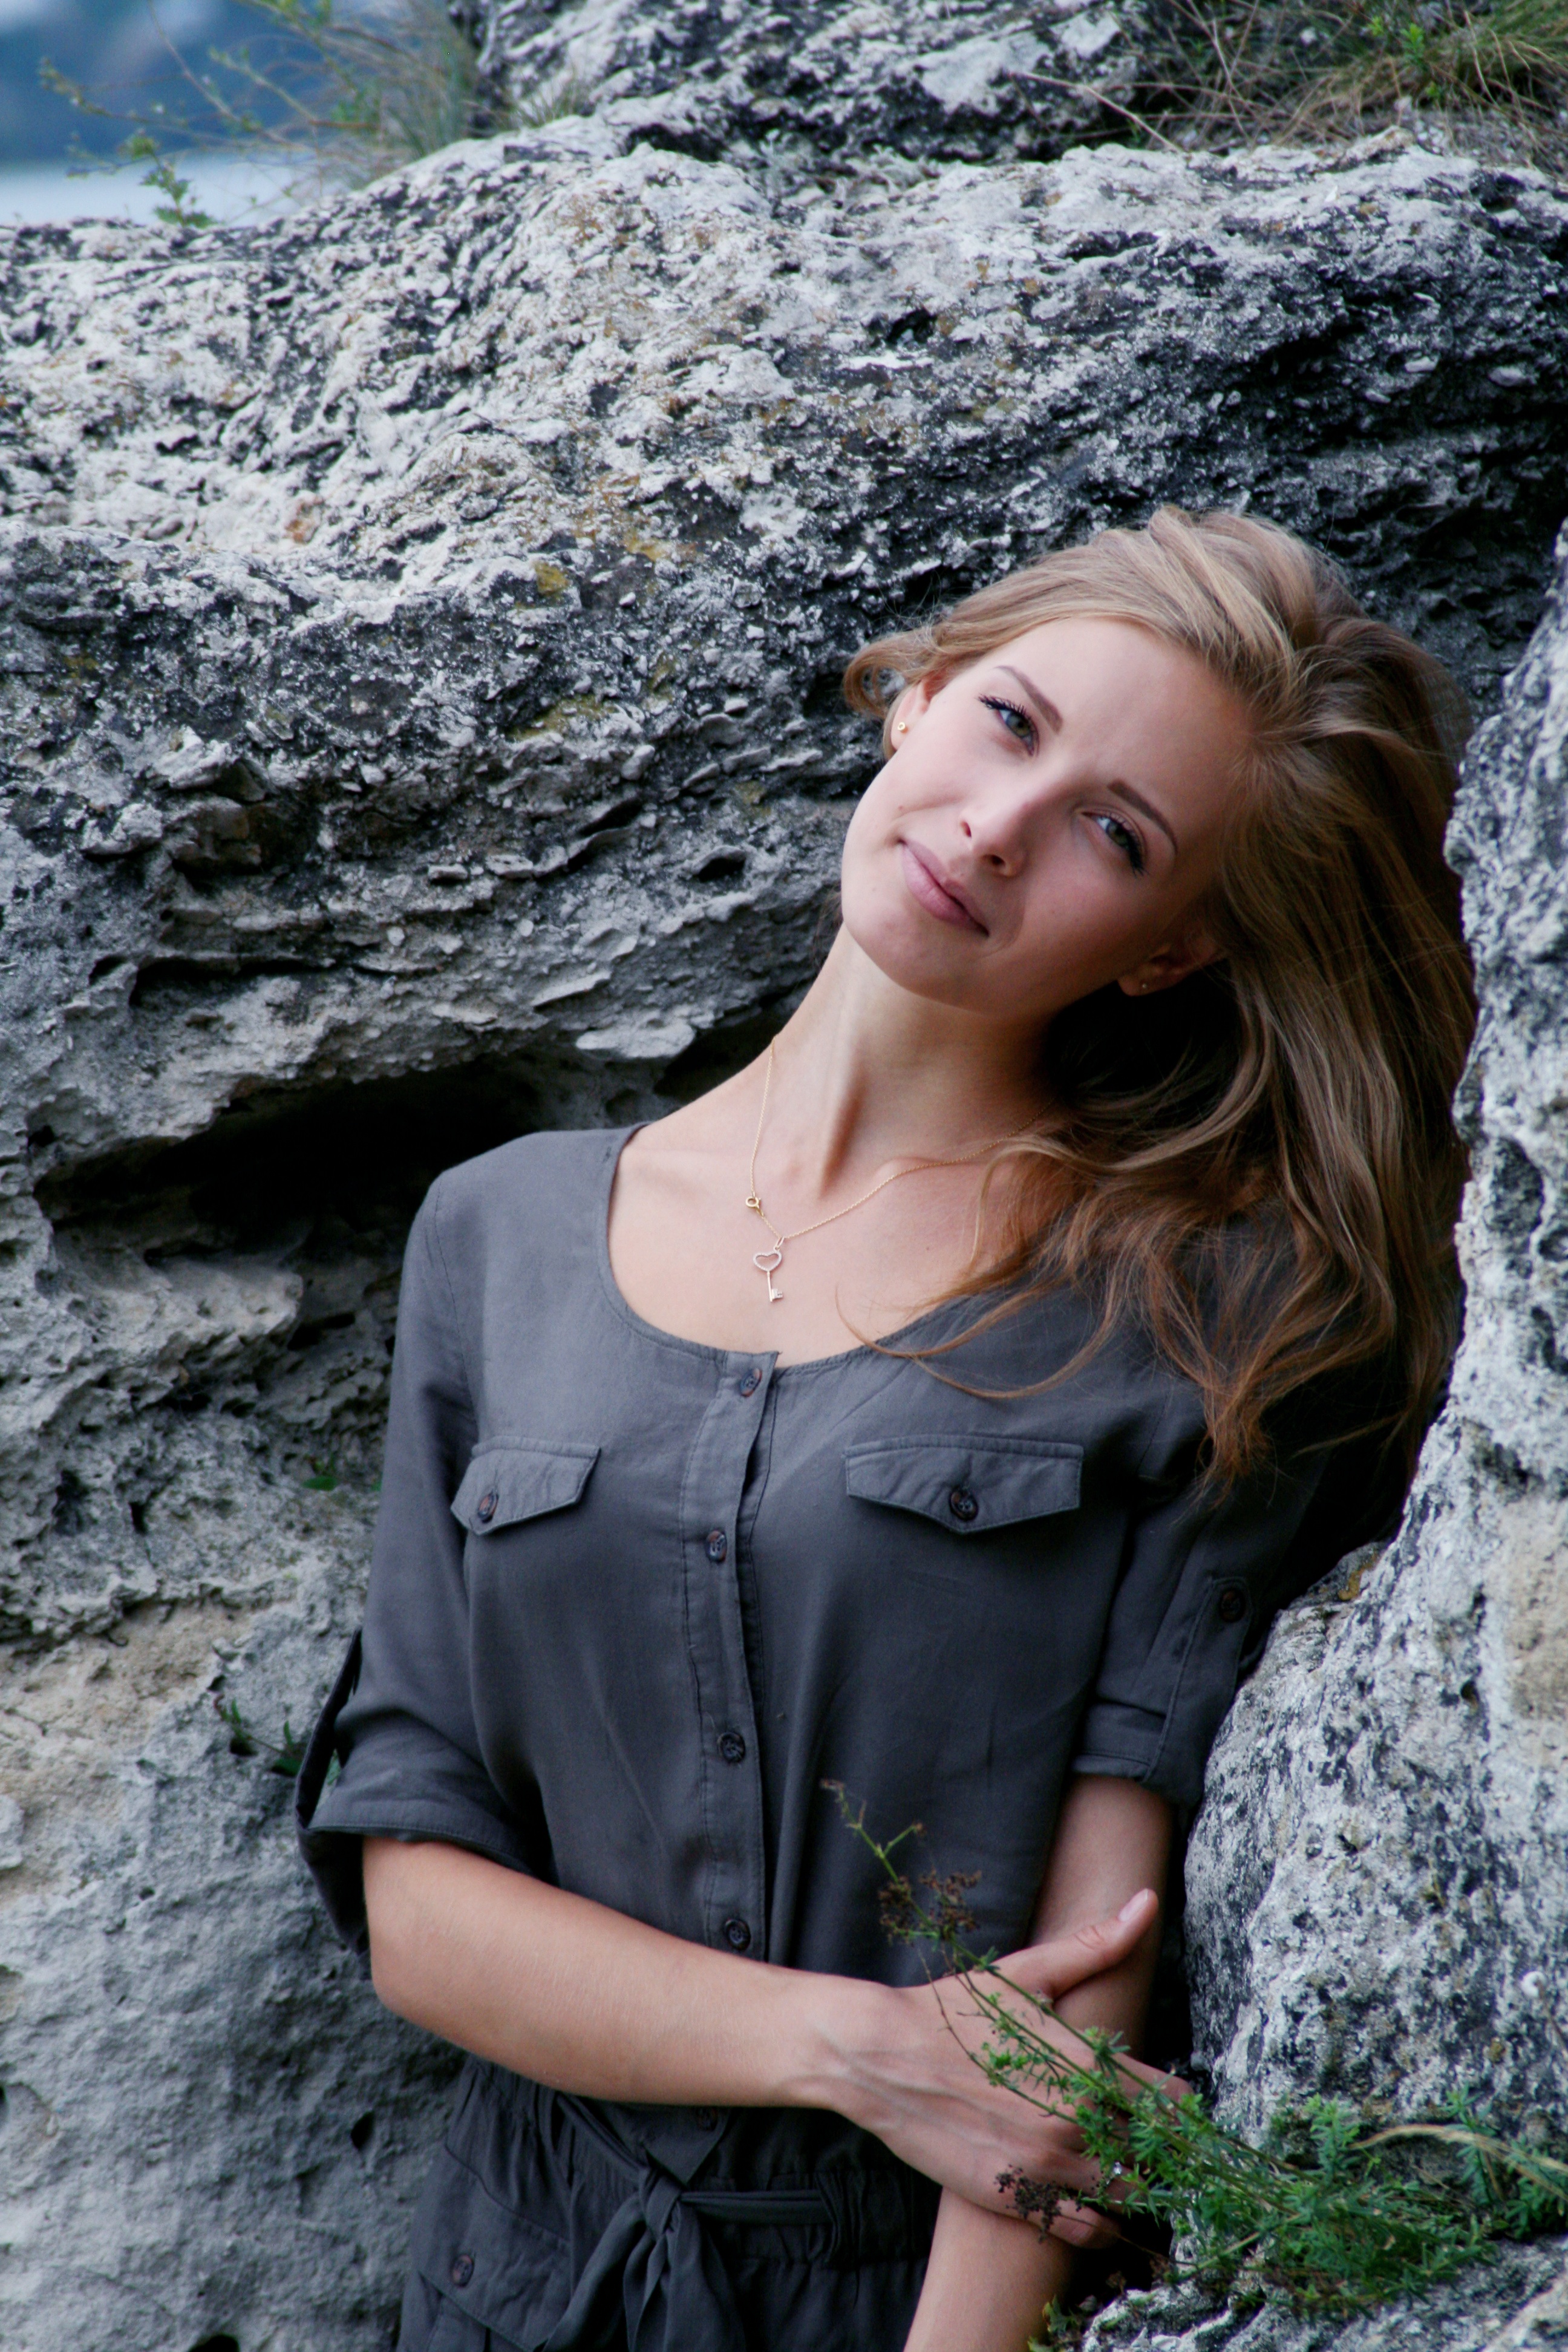
nature, rock, person, people, girl, woman, photography, river, summer, leg, portrait, model, spring, fashion, blue, lady, season, stroll, dress, mountains, eye, photograph, beauty, smiles, photo shoot, portrait photography, art model